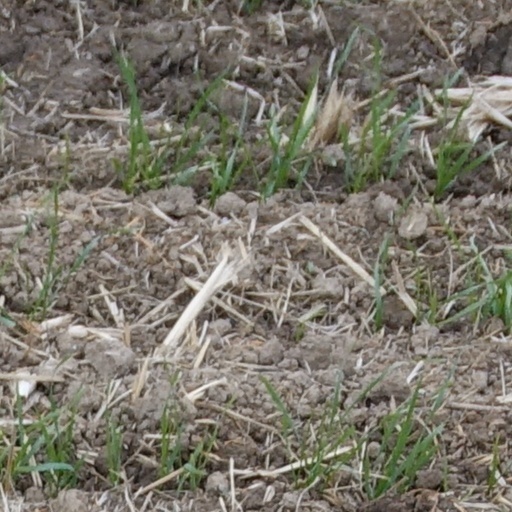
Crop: wheat